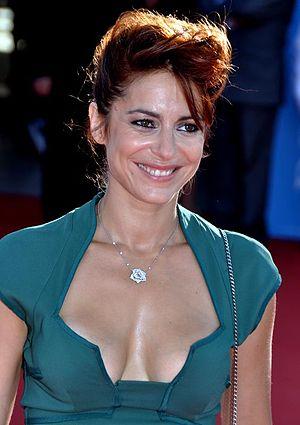
Audrey Dana au festival du film américain de Deauville
Audrey Dana est une comédienne française, née le 21 septembre 1977 à Paris. Elle est également scénariste et réalisatrice.
Sous les jupes des filles est un film français réalisé par Audrey Dana, sorti en 2014.